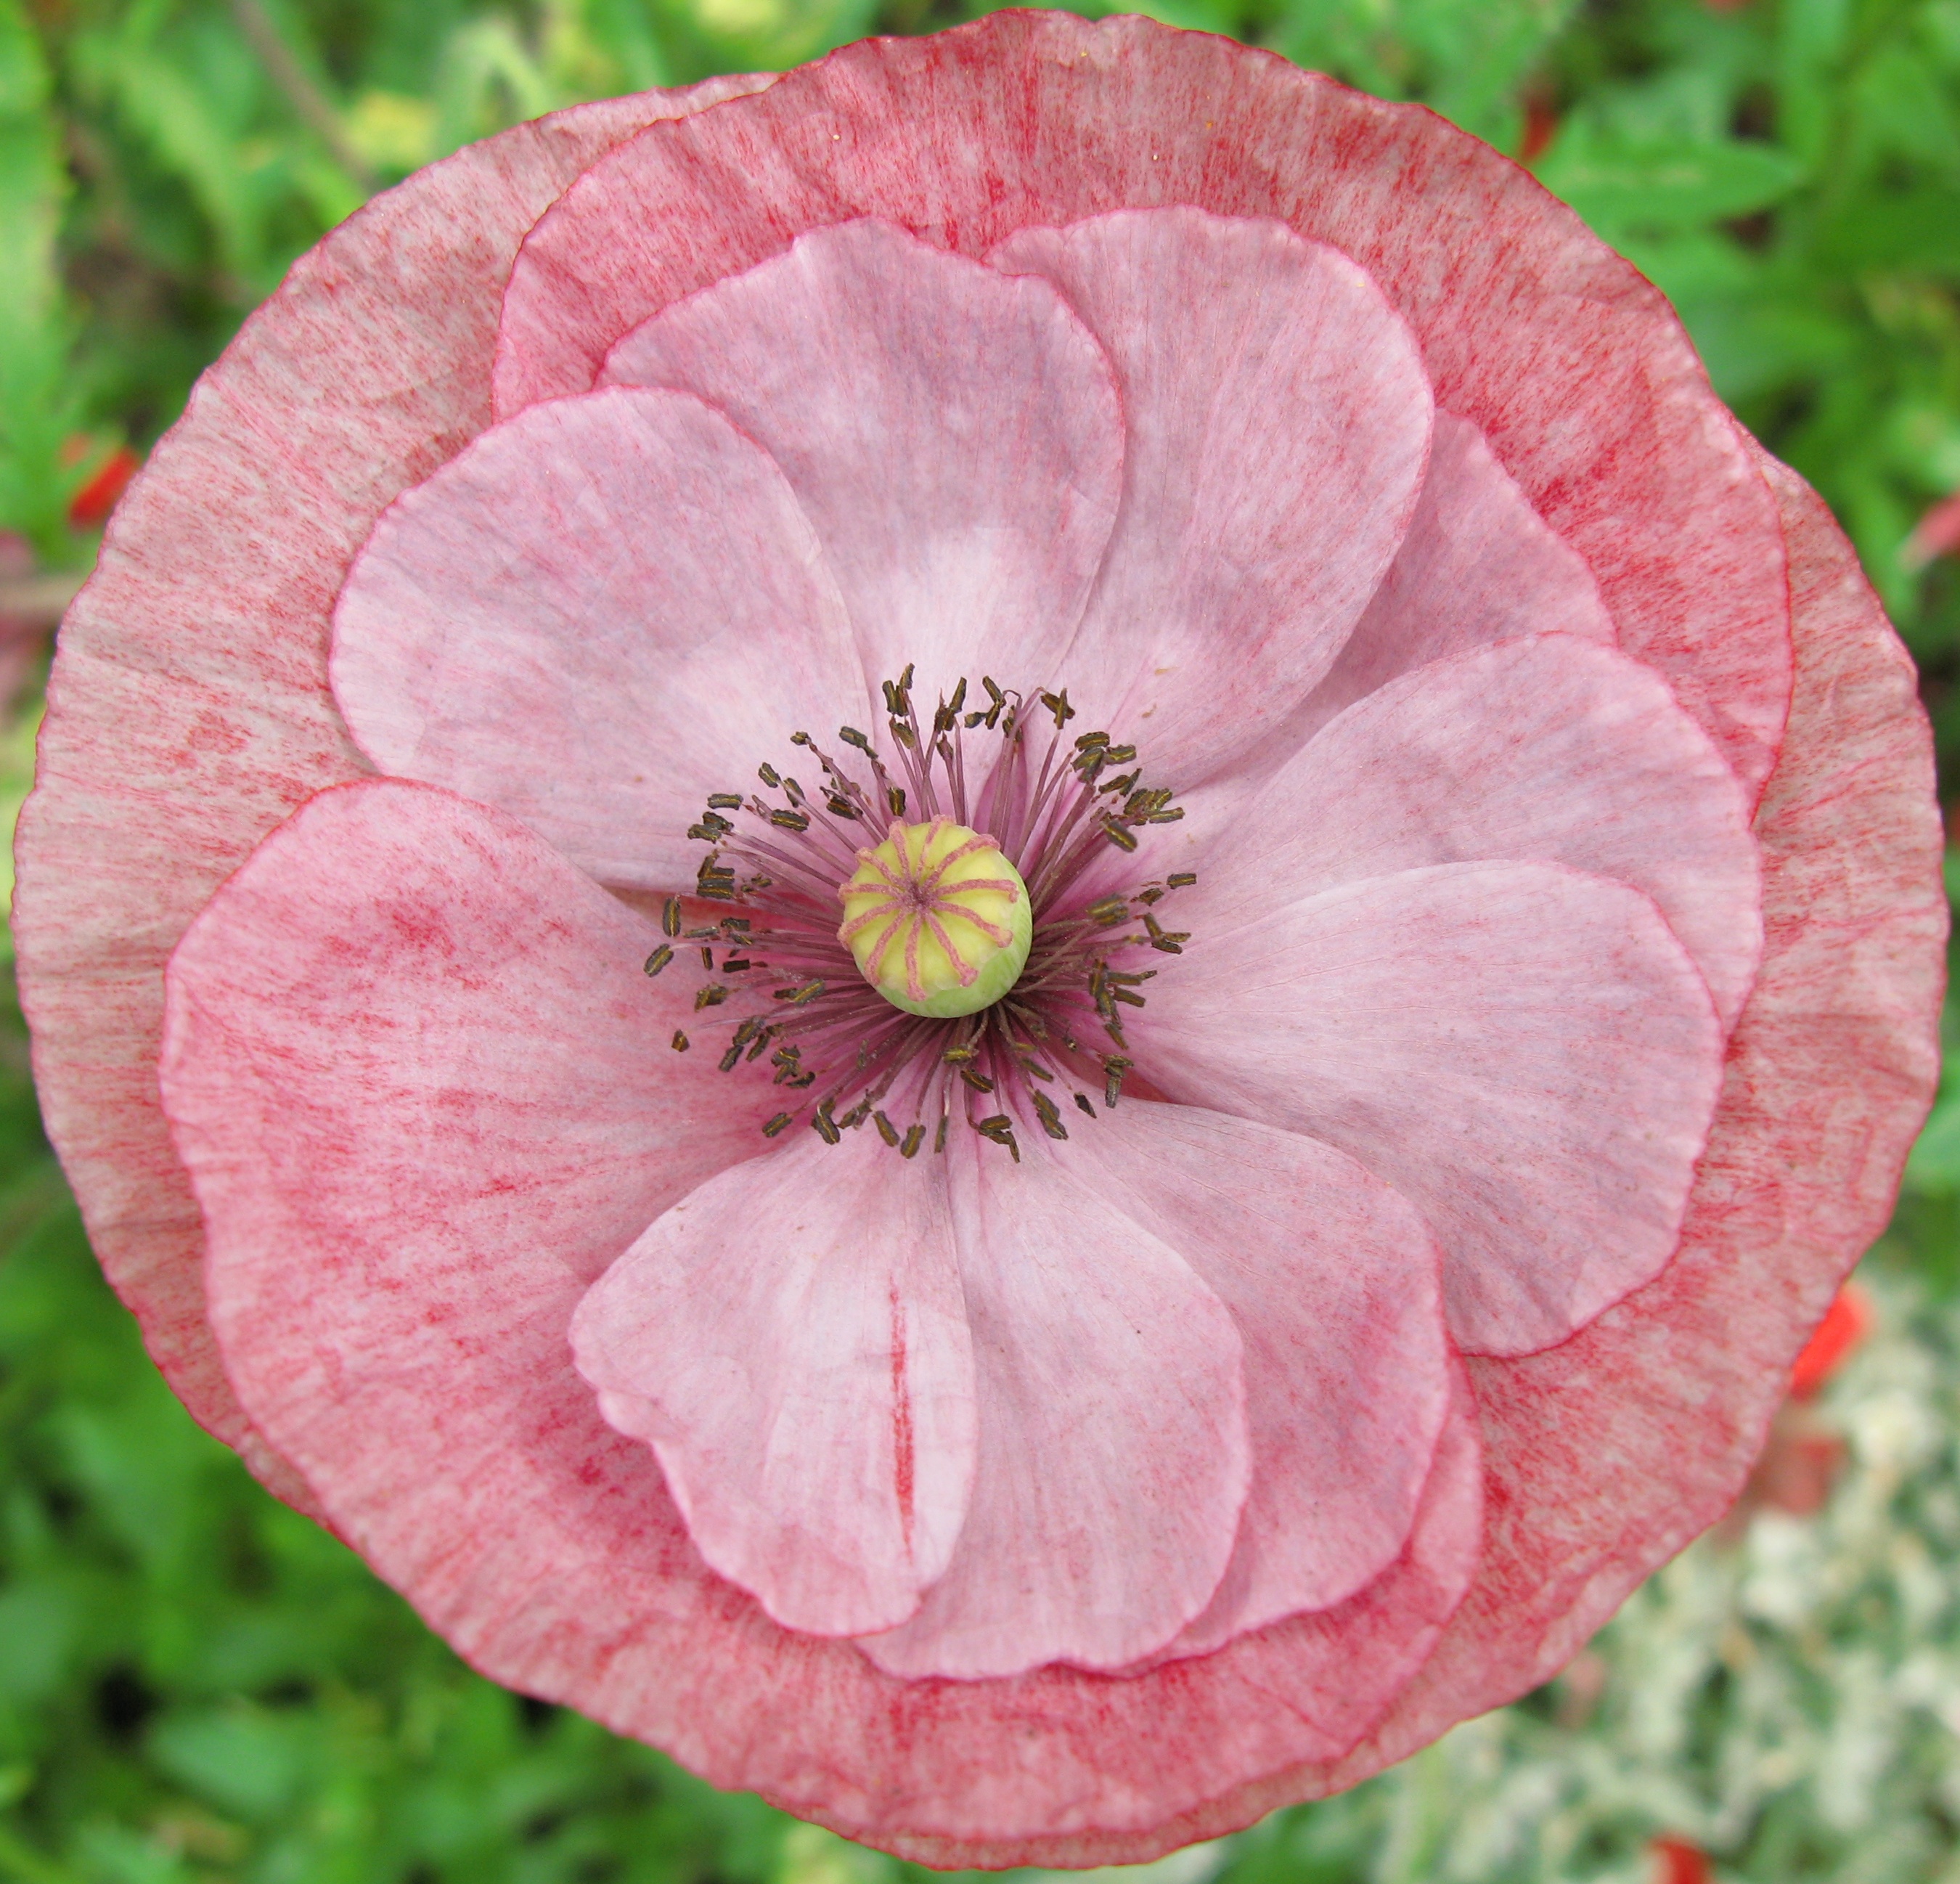
blossom, plant, flower, petal, high, corn, botany, pink, flora, wildflower, hires, poppy, hi, res, shirley, papaver, rhoeas, g7, themacrogroup, macro photography, flowering plant, annual plant, land plant, poppy family